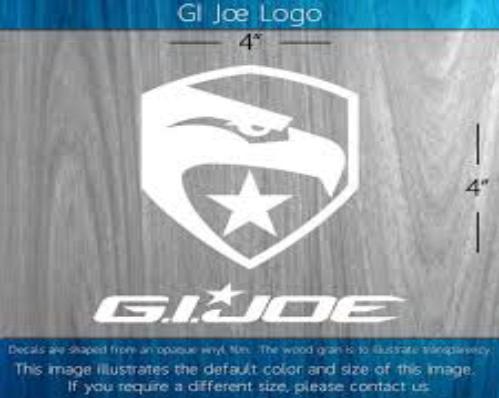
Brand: g.i. joe
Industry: Leisure